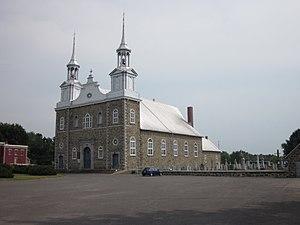
L'Église Saint-François-Xavier de Saint-François-du-Lac a été construite en 1849. Elle a été classée monument historique en 1957
L'église Saint-François-Xavier est un lieu de culte de tradition catholique situé à Saint-François-du-Lac au Québec. Elle a été classée immeuble patrimonial en 1957.
La Liste des lieux de culte du Centre-du-Québec liste l'ensemble des lieux de culte situés dans la région administrative du Centre-du-Québec au Québec.
Cet article recense les lieux patrimoniaux du Centre-du-Québec inscrit au répertoire des lieux patrimoniaux du Canada, qu'ils soient de niveau provincial, fédéral ou municipal.